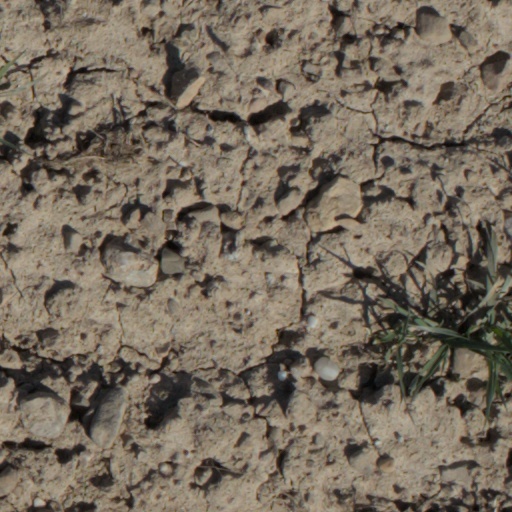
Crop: wheat